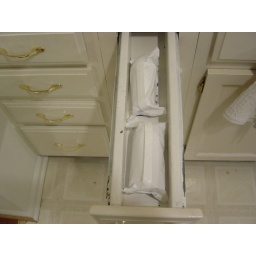
One of the many nonsensical cabinet choices in the house. This narrow drawer can only hold...brita filters!